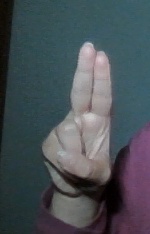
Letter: taa